Gun

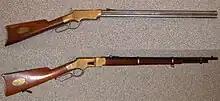
The Henry rifle and Winchester rifle

While rifled guns did exist prior to the 19th century in the form of grooves cut into the interior of a barrel, these were considered specialist weapons and limited in number.